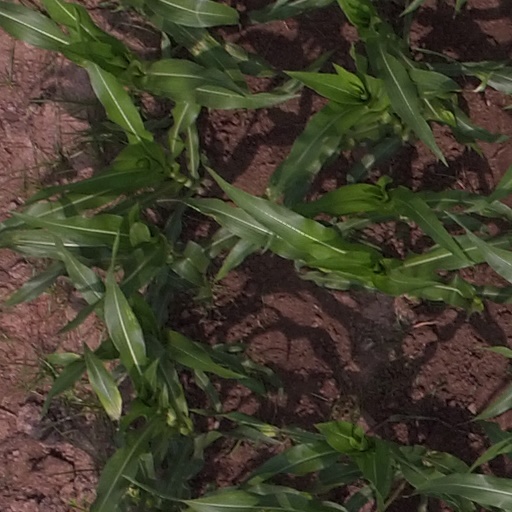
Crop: maize; corn